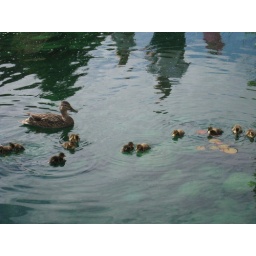
Mamma duck and her ducklings swimming in the pond outside our cabin.